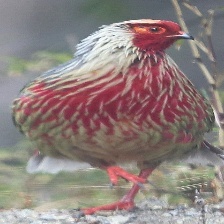
Species: BLOOD PHEASANT
Scientific name: ITHAGINIS CRUENTUS